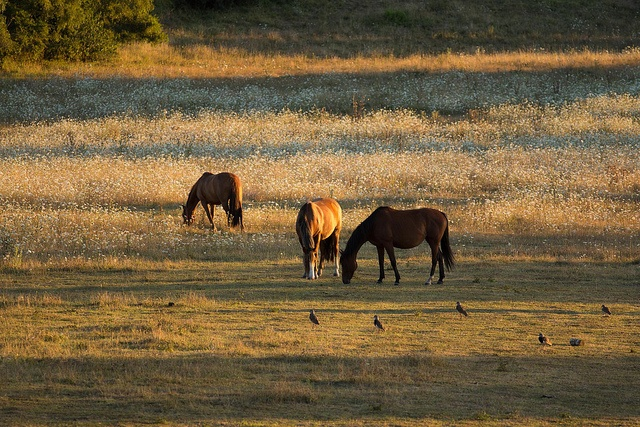
A group of horses grazing in a grassy field
A herd of horses standing next to each other on a field.
three horses in a field near some bushes
Three horses and some birds stand in a grassy field.
Three horses eating grass in a field with a group of birds nearby.